S. L. Rose

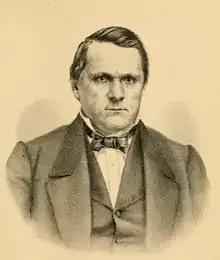
From "The History of Dodge County, Wisconsin" (1880)

Samuel L. Rose (December 19, 1818March 14, 1887) was an American lawyer, judge, and politician. He was a pioneer settler of Beaver Dam, Wisconsin, and represented that part of the state in the Wisconsin State Senate (1856 & 1857) and State Assembly (1855). He later served as an Iowa circuit court judge and is the namesake of Rose Grove Township, Hamilton County, Iowa.